V. Sriram

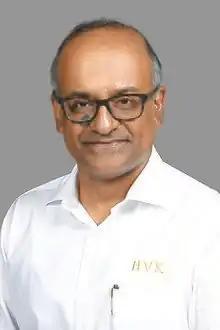

Sriram Venkatakrishnan (born 22 June 1966) is an Indian entrepreneur, columnist, music historian and heritage activist. He was schooled in Madras and Calcutta. His bachelor's in engineering from the Delhi College of Engineering in 1987 was followed by a master's in business administration specializing in marketing and advertising from Delhi University. Sriram then moved on to a varied career in marketing and advertising before joining his family businesses in Industrial Hydraulics and Software.